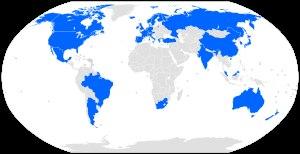
Le Groupe d'action financière ou Financial Action Task Force est un organisme intergouvernemental de lutte contre le blanchiment d'argent et le financement du terrorisme.